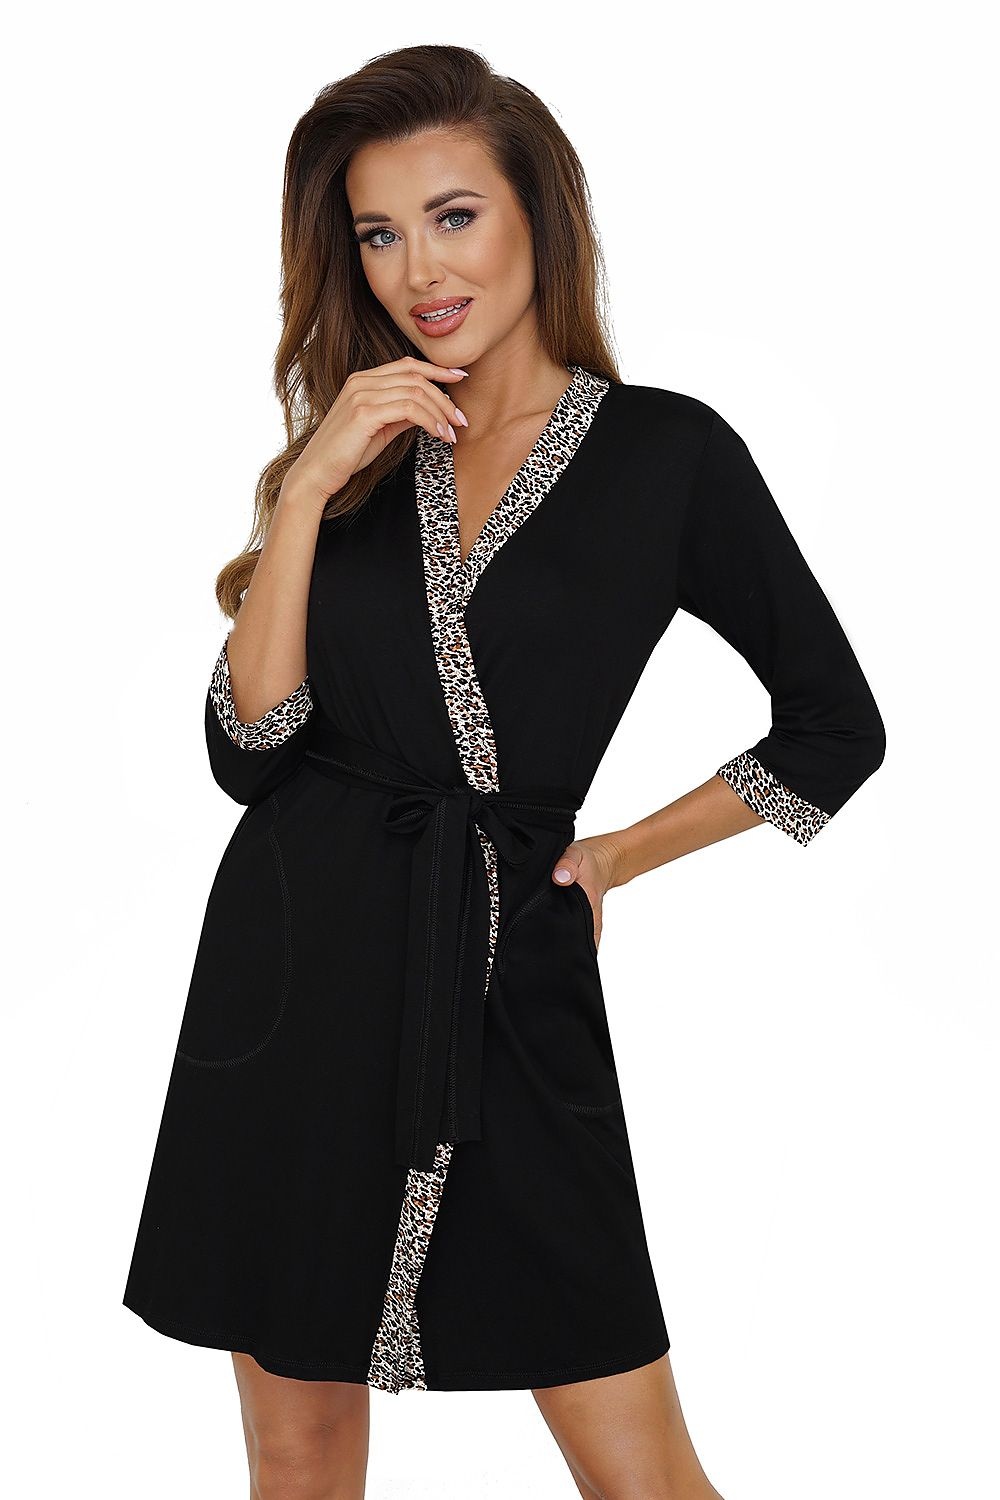
Bathrobe Donna
Black bathrobe made of soft viscose, topped with patterned piping (leopard print). Perfect for morning coffee. It will perfectly complement many pyjamas and shirts, dedicated to Omena line by Donna. Robe perfectly combines what is classic, simple and elegant with fashionable, eye-catching design. High quality product, packed in a manufacturer's box with tissue paper inside. Spandex 5 % Viscose 95 % Size Hips Chest 36 88-92 cm 86-90 cm 38 92-96 cm 90-94 cm 40 96-100 cm 94-98 cm 42 100-104 cm 98-102 cm 44 104-108 cm 102-106 cm
Brand: Donna
Category: Apparel & Accessories > Clothing > Sleepwear & Loungewear > Robes